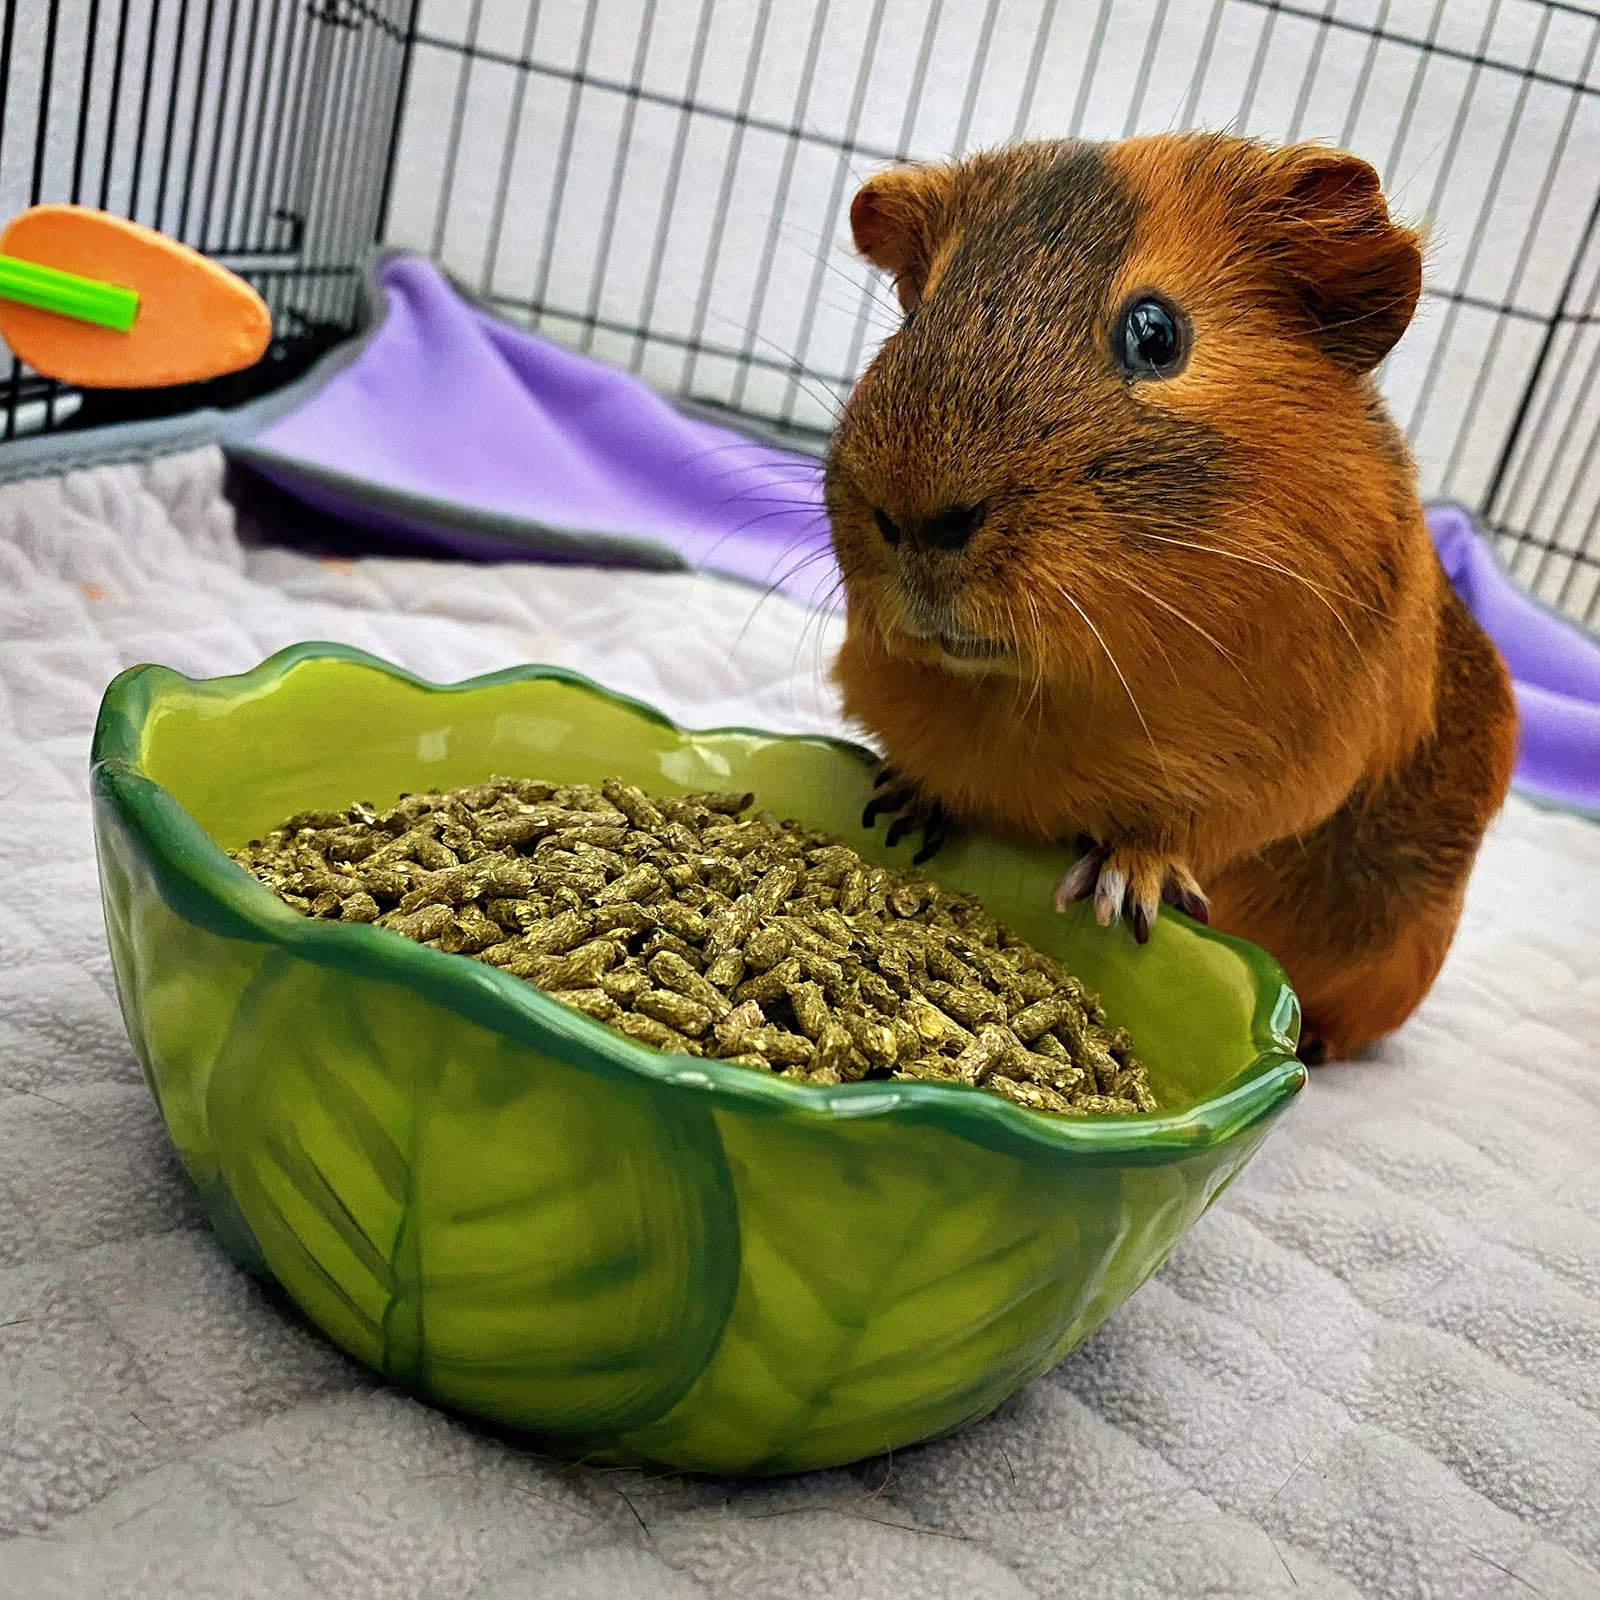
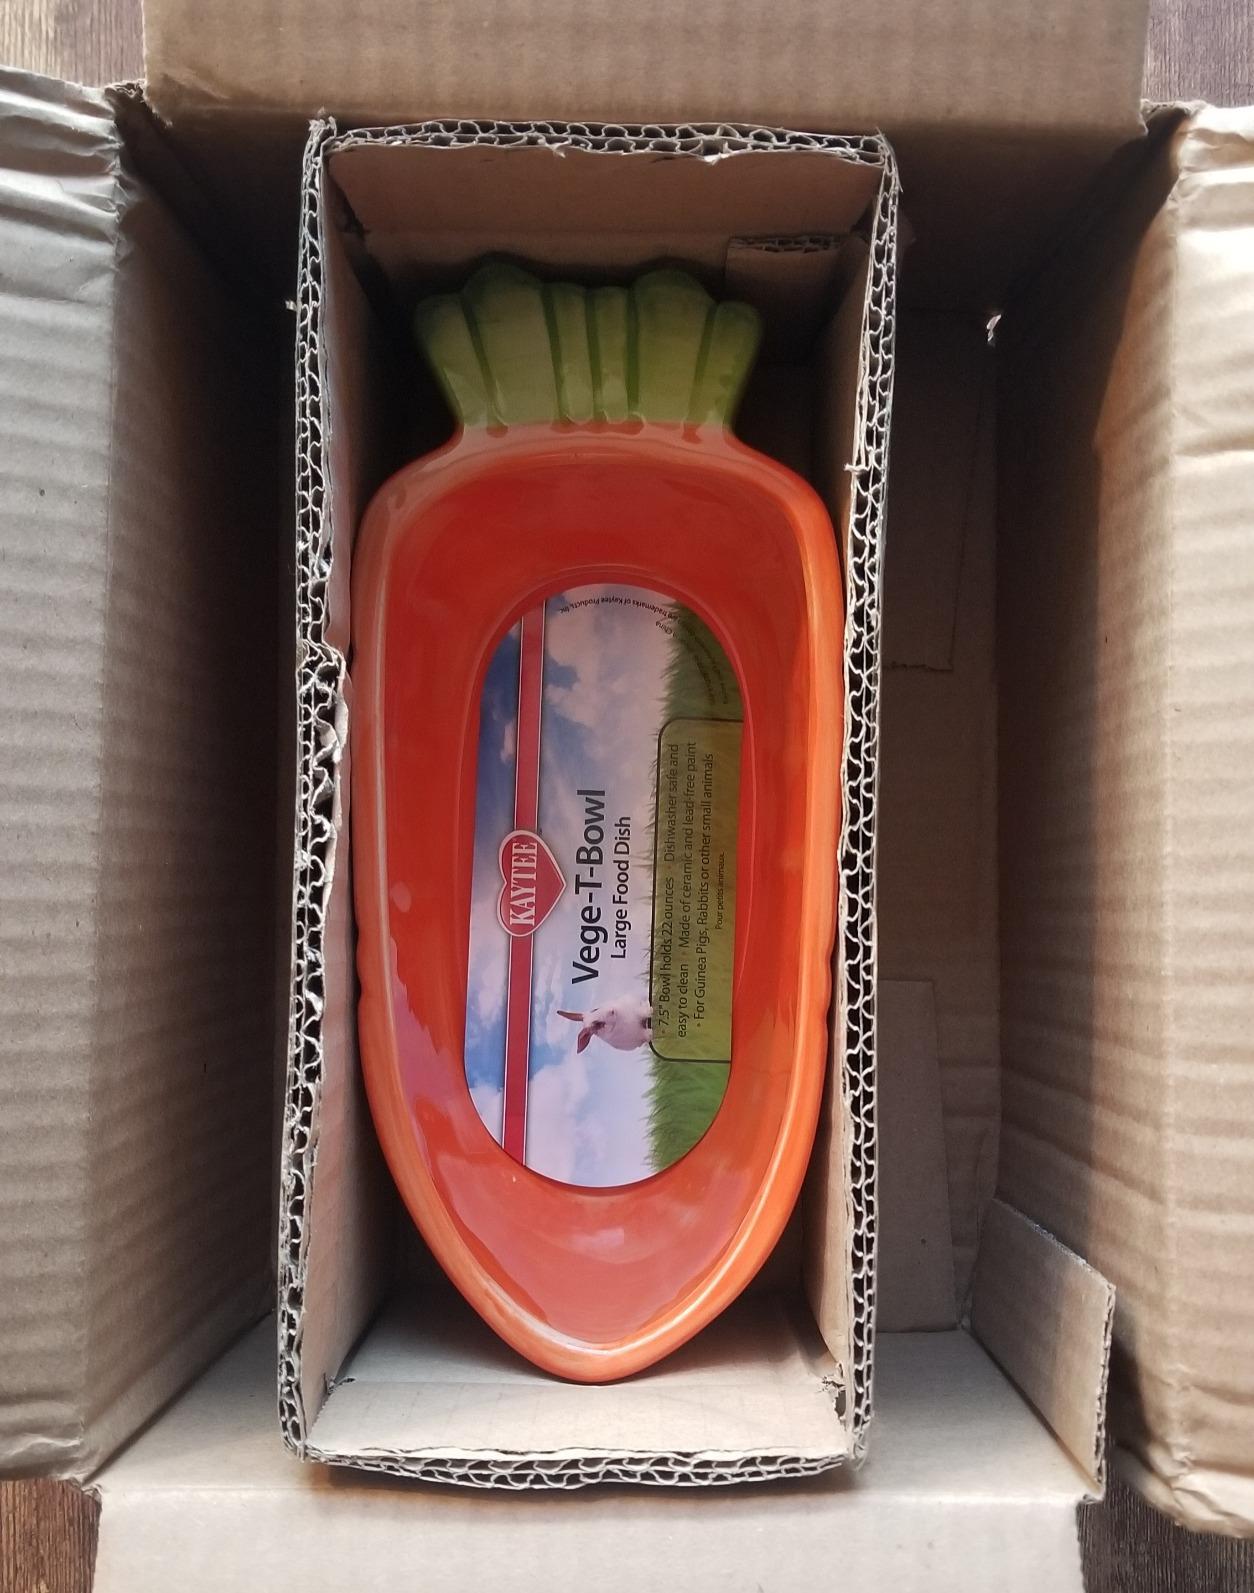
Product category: items_bowl
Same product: no